Aylmer and Louise Maude

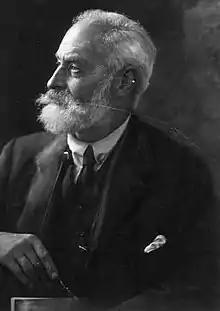
Aylmer Maude, photographed on 21 October 1919

Aylmer Maude (28 March 1858 – 25 August 1938) and Louise Maude (1855–1939) were English translators of Leo Tolstoy's works, and Aylmer Maude also wrote his friend Tolstoy's biography, "The Life of Tolstoy". After living many years in Russia the Maudes spent the rest of their lives in England translating Tolstoy's writing and promoting public interest in his work. Aylmer Maude was also involved in a number of early 20th century progressive and idealistic causes.